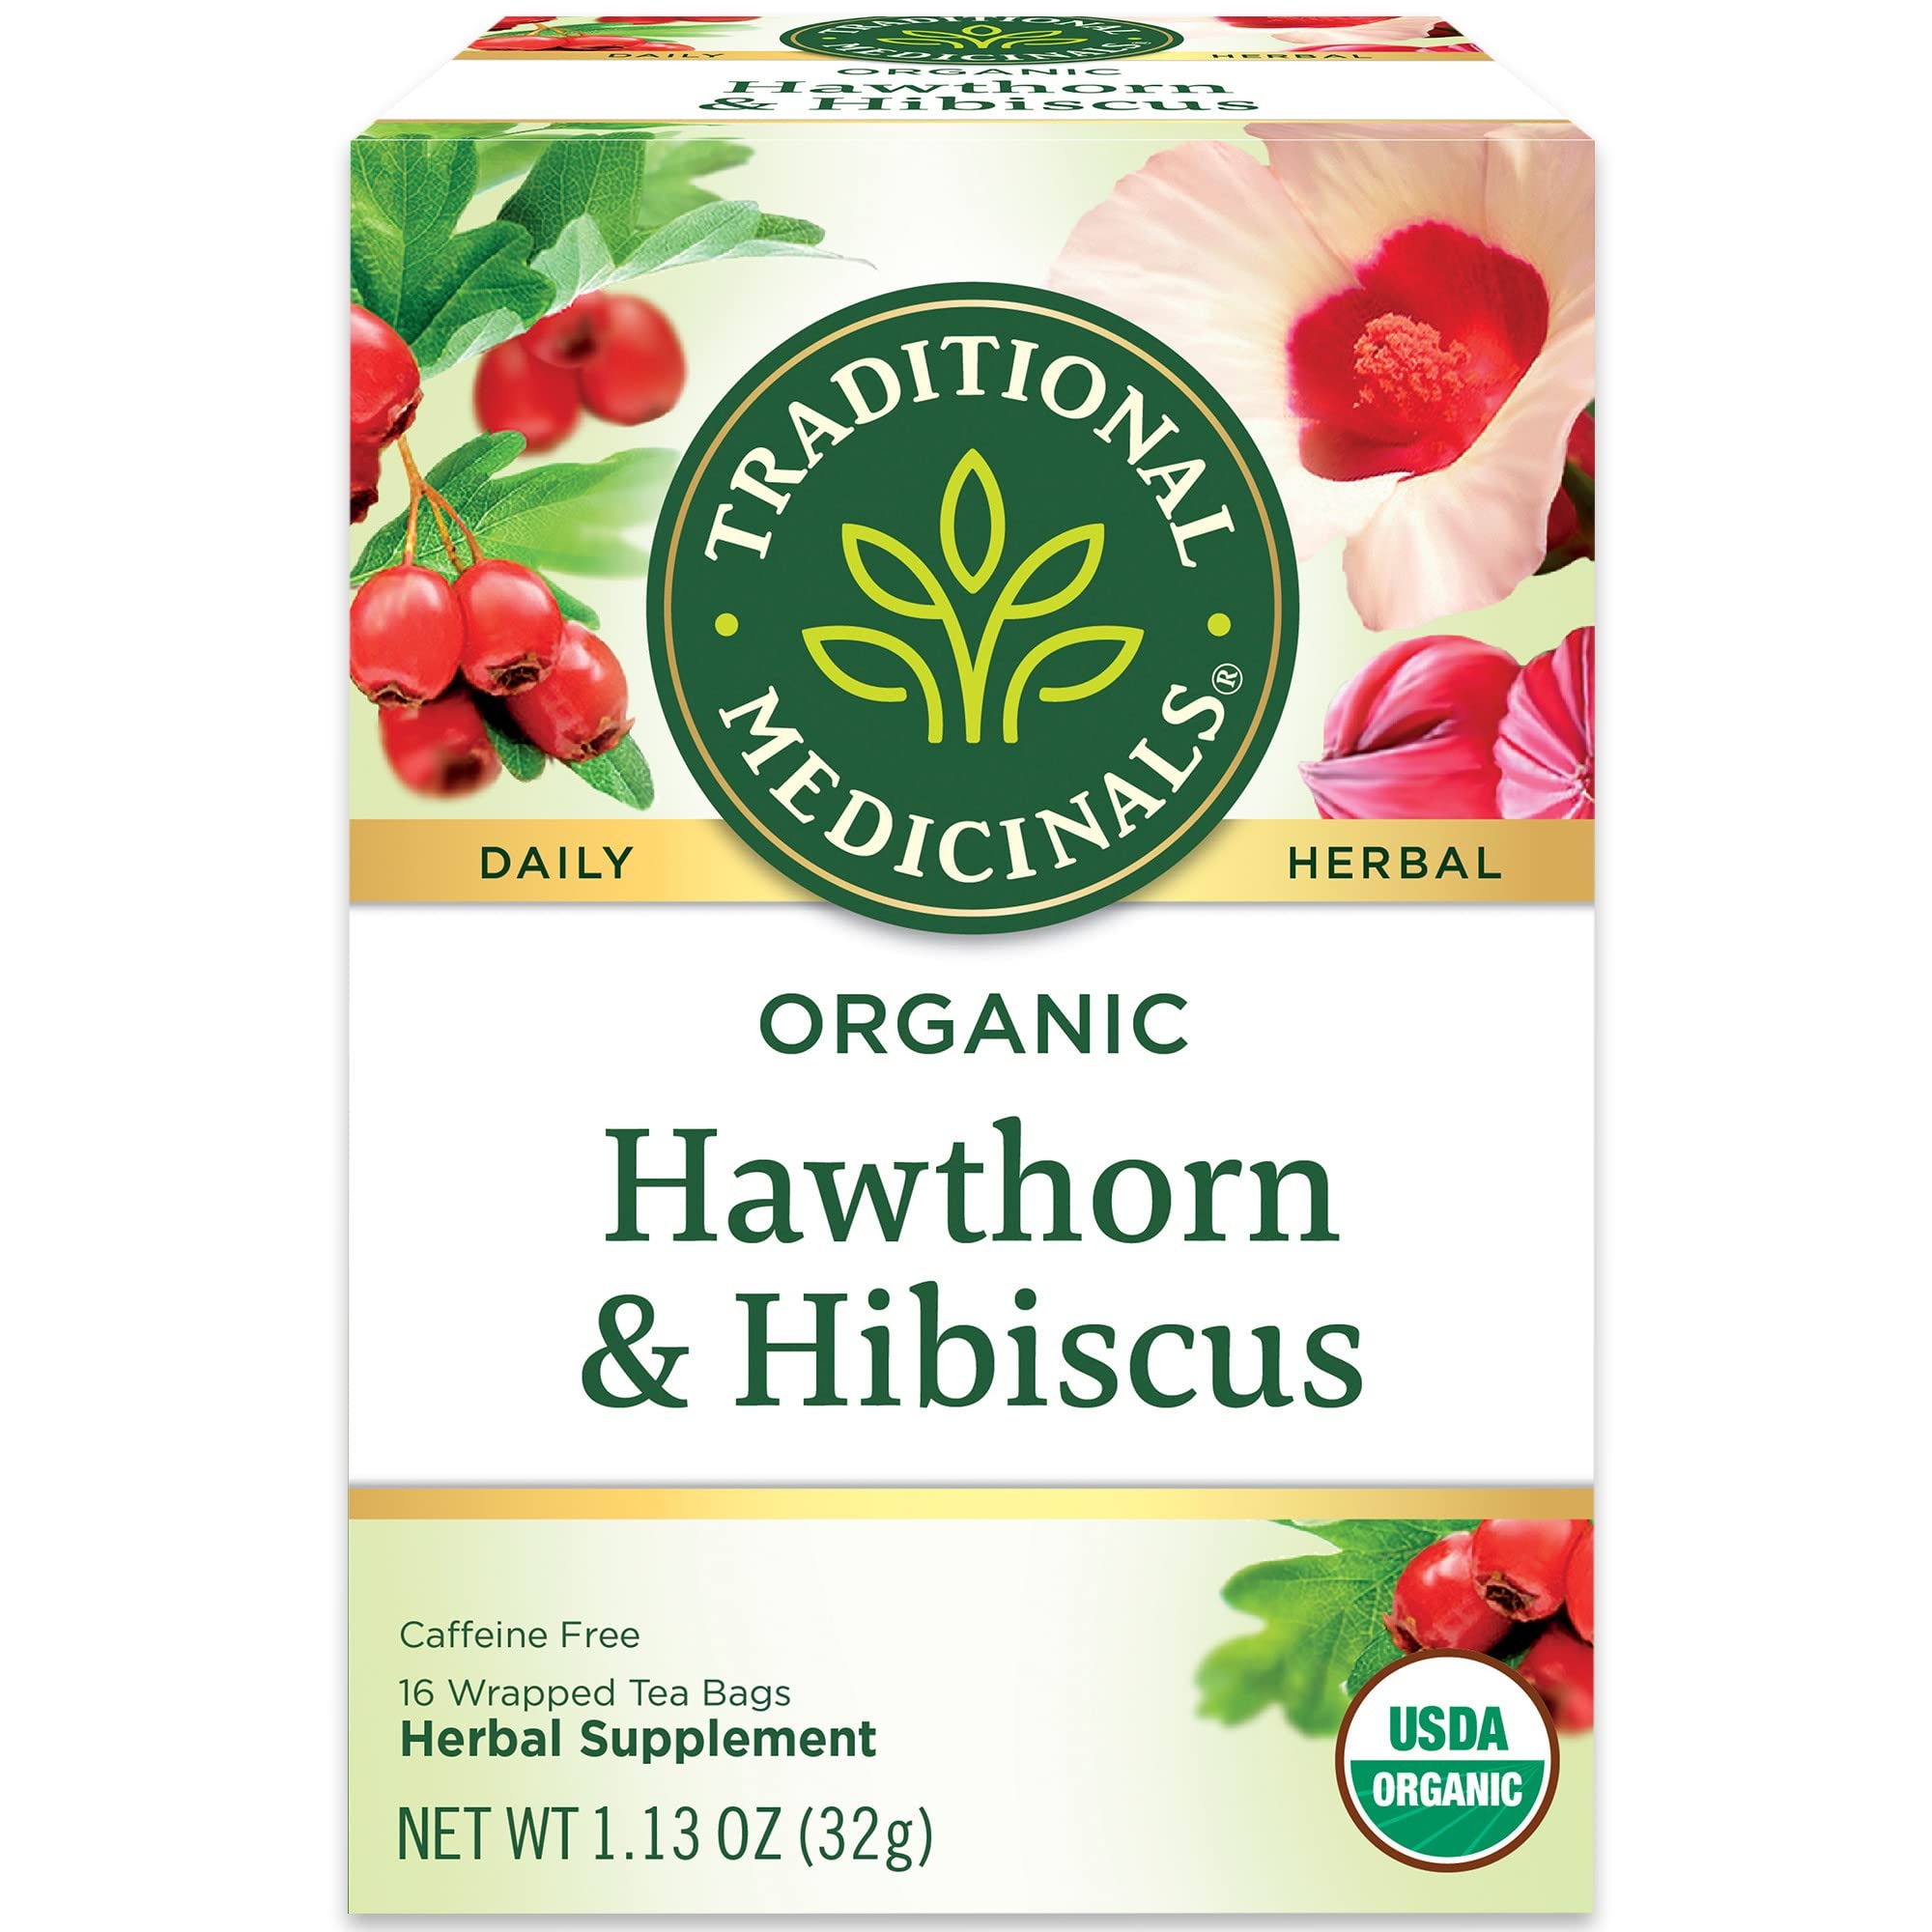
Item Name: Traditional Medicinals Tea, Organic Hawthorn & Hibiscus, Promotes Heart Health, 96 Tea Bags (6 Pack)
Bullet Point 1: Promotes heart health.*
Bullet Point 2: Non-GMO Verified. All Ingredients Certified Organic. Kosher. Fair Trade Certified. Caffeine Free.
Bullet Point 3: Consistently high-quality herbs from ethical trading partnerships.
Bullet Point 4: Taste: Fruity and floral with a touch of tartness.
Bullet Point 5: Case of six boxes, each box containing 16 sealed tea bags (96 total tea bags).
Bullet Point 6: During the summer months products may arrive warm but Amazon stores and ships products in accordance with manufacturers' recommendations, when provided.
Value: 96.0
Unit: Count

Price: 6.49